Qingdao University of Science and Technology

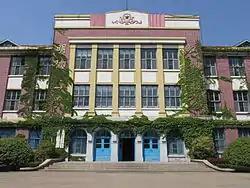
Main Building on Sifang Campus

The aforementioned as well as the following majors are accredited as being distinguished on a provincial level: